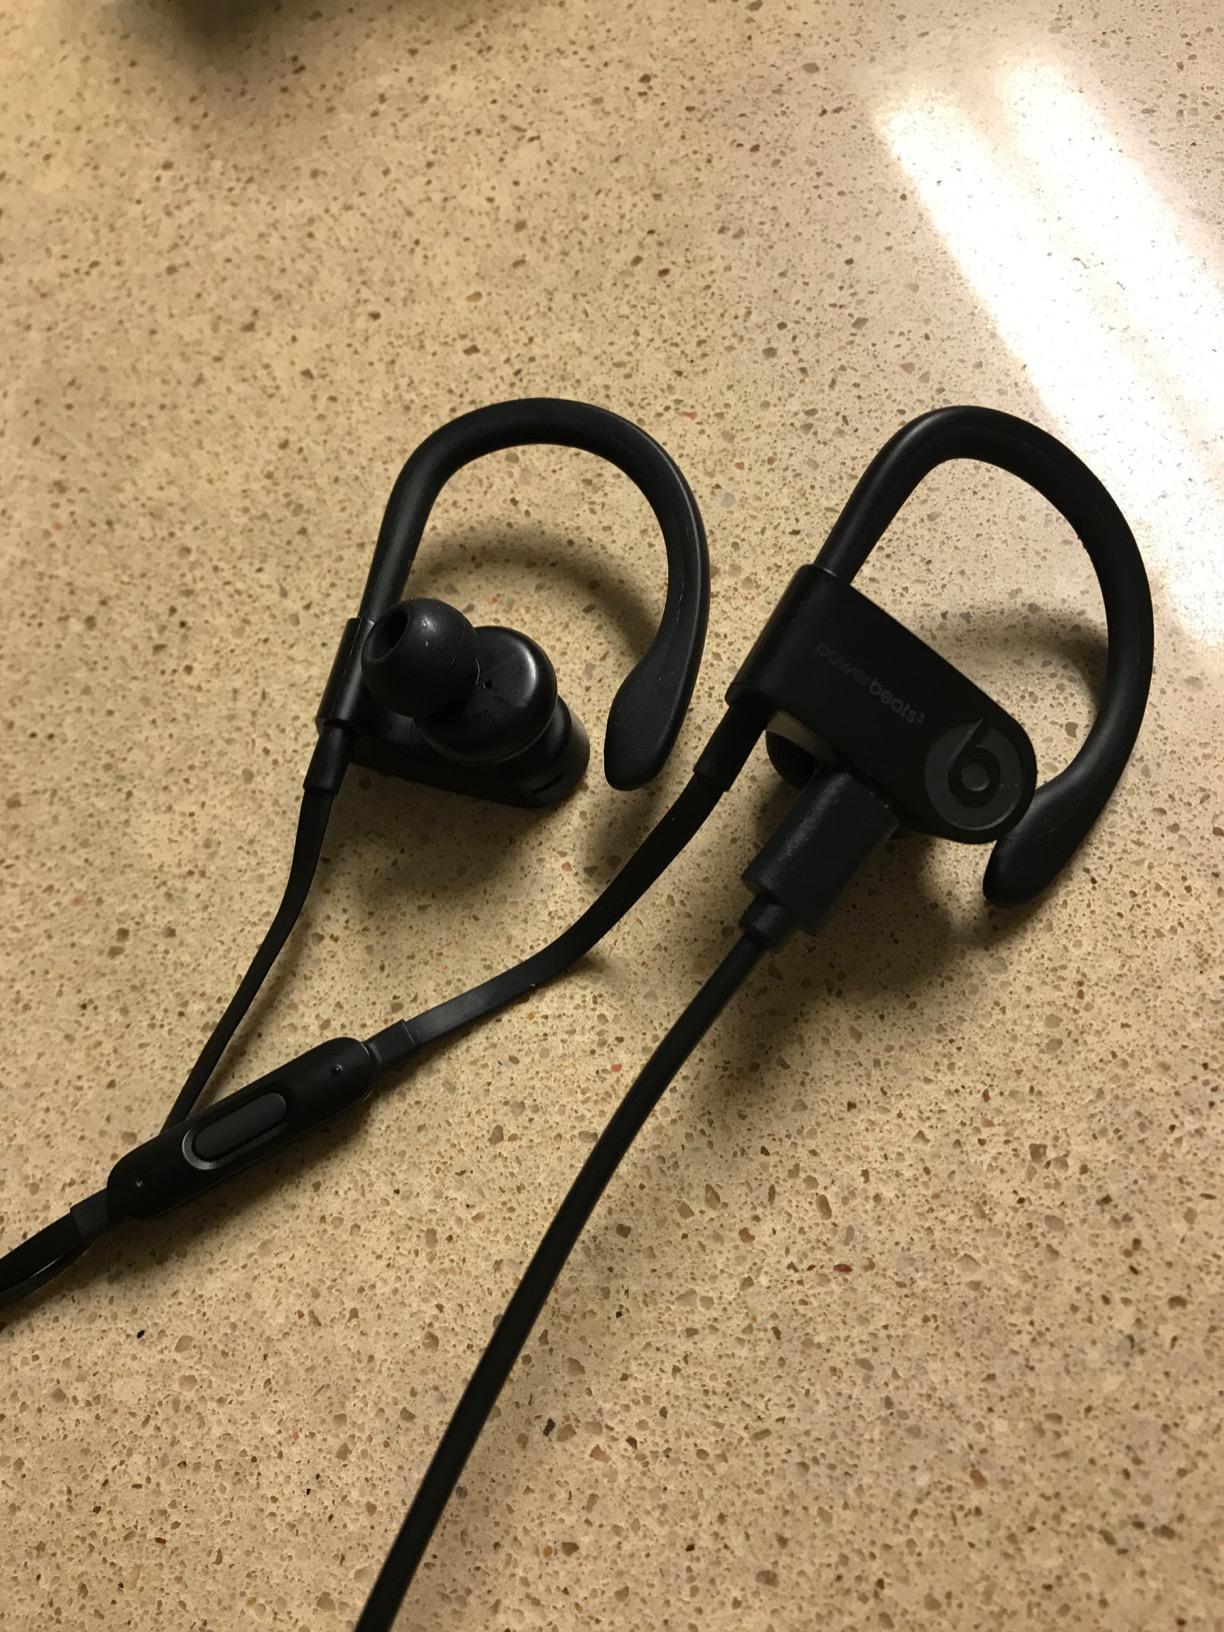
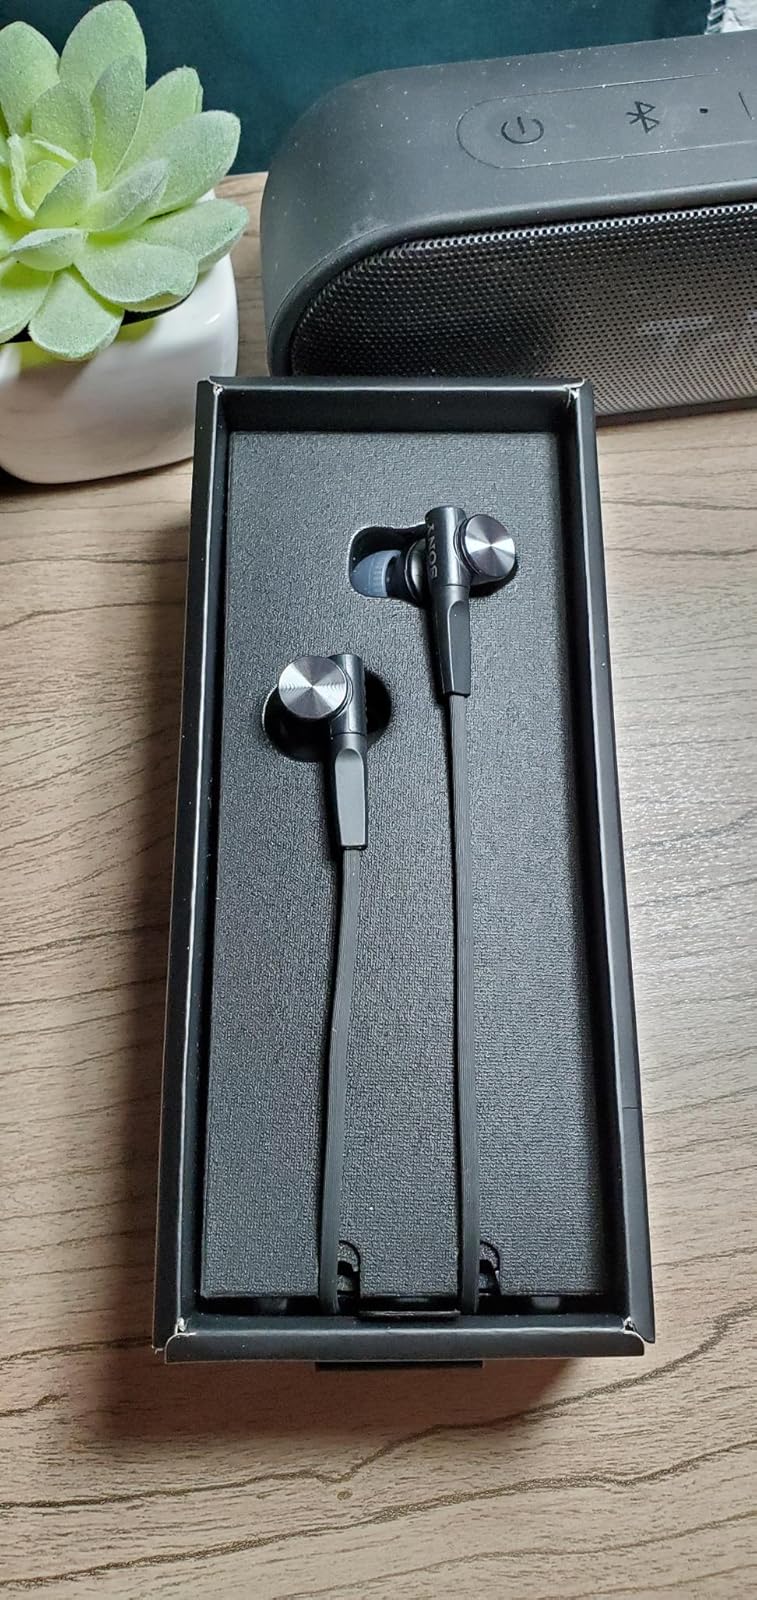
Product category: headphones
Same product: no